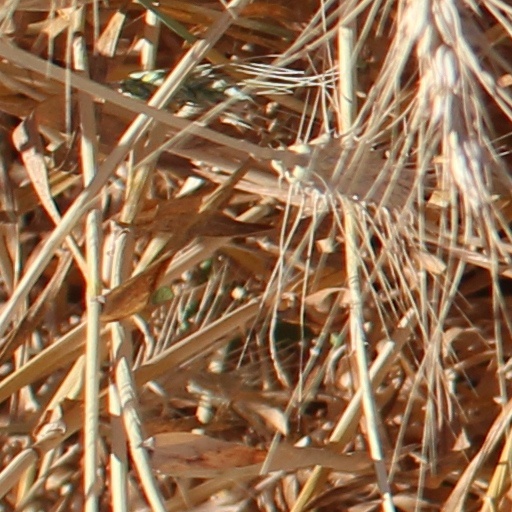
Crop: wheat